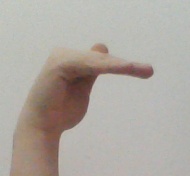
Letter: khaa